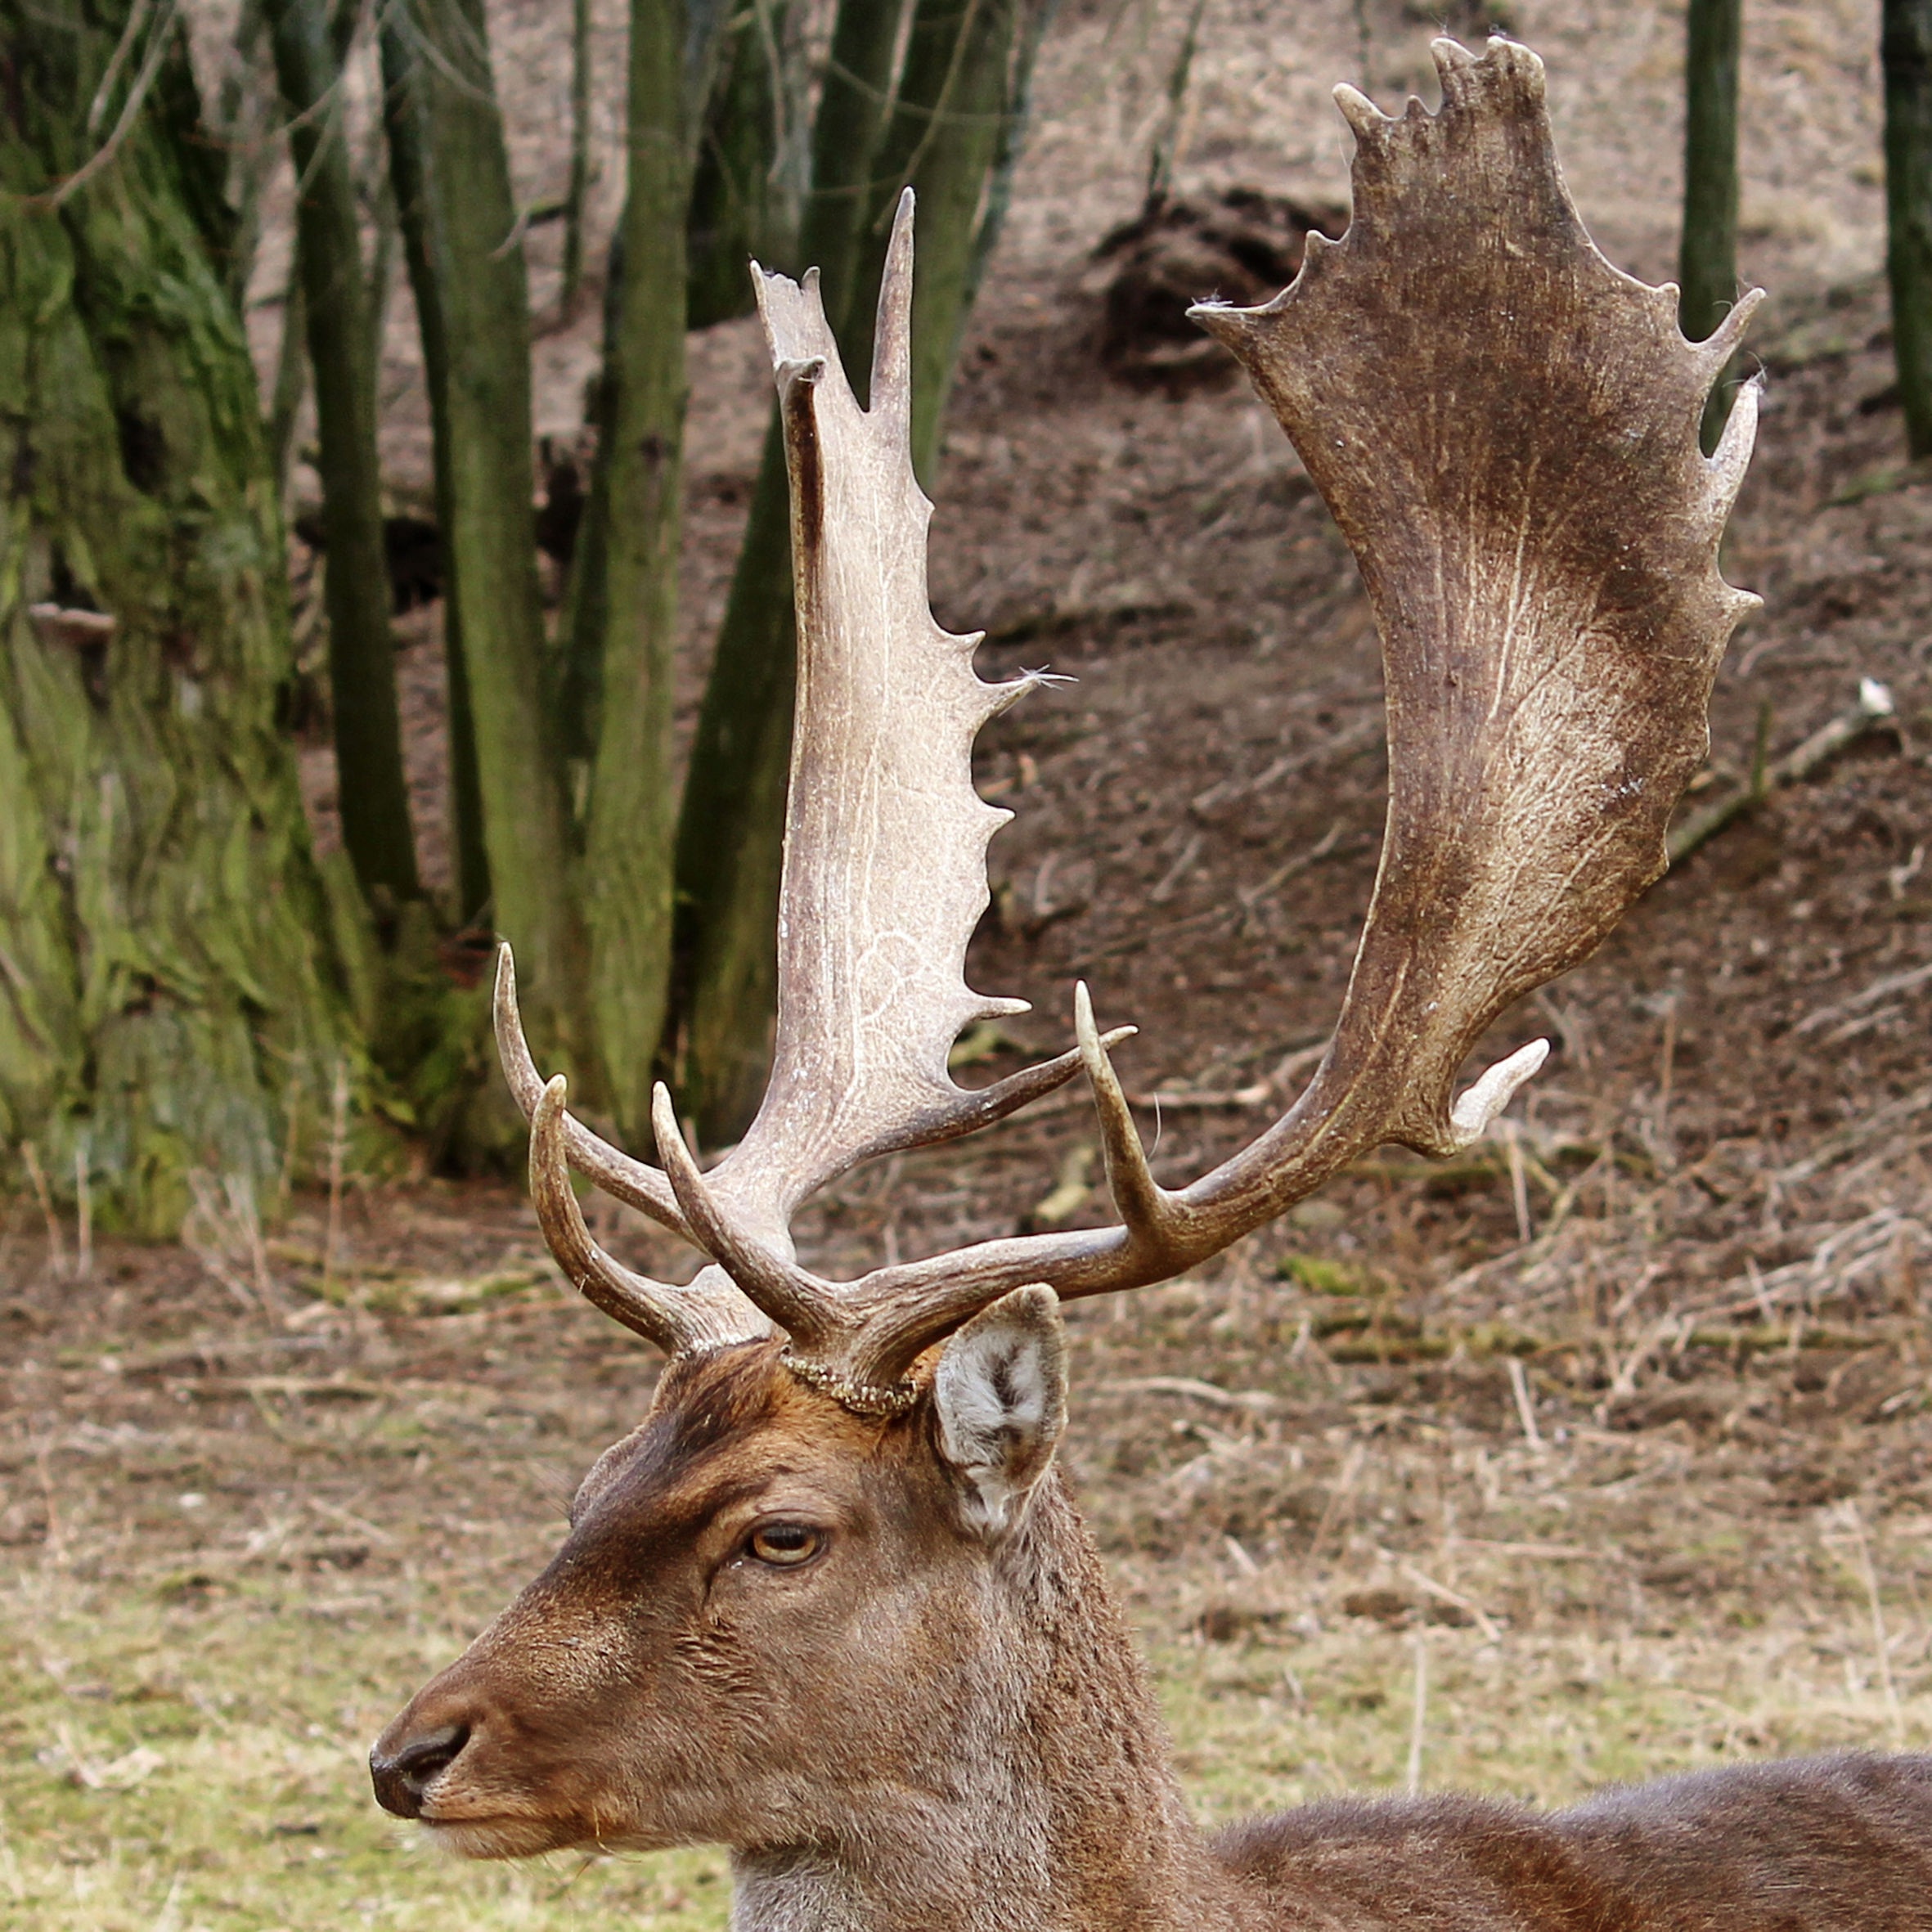
nature, forest, wildlife, wild, deer, horn, mammal, fauna, antler, vertebrate, hirsch, fallow deer, elk, white tailed deer, musk deer, trophy hunting